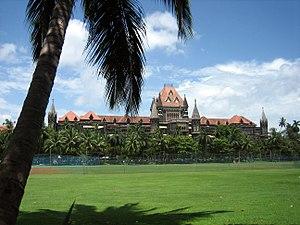
Cet article recense les sites inscrits au patrimoine mondial en Inde.